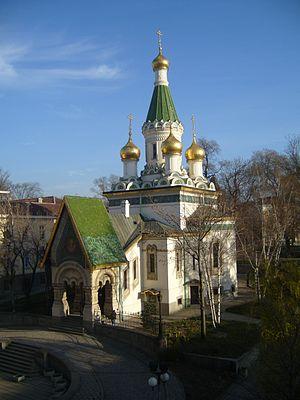
L'église russe, de son nom officiel Église Saint-Nicolas le Faiseur de Miracles, est une église orthodoxe russe située à Sofia, sur le boulevard Tsar Osvoboditel.